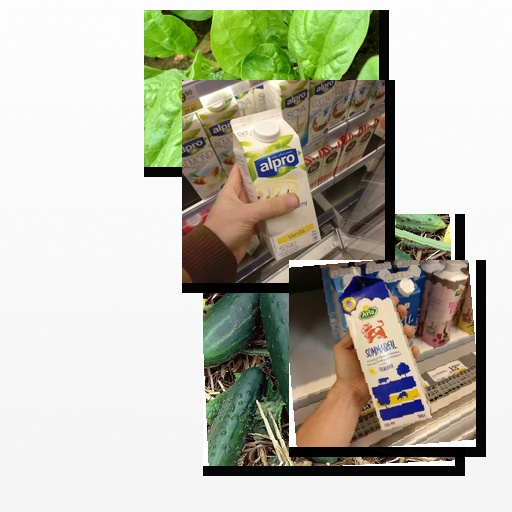
Food items: spinach, sour_milk, soyghurt, cucumber